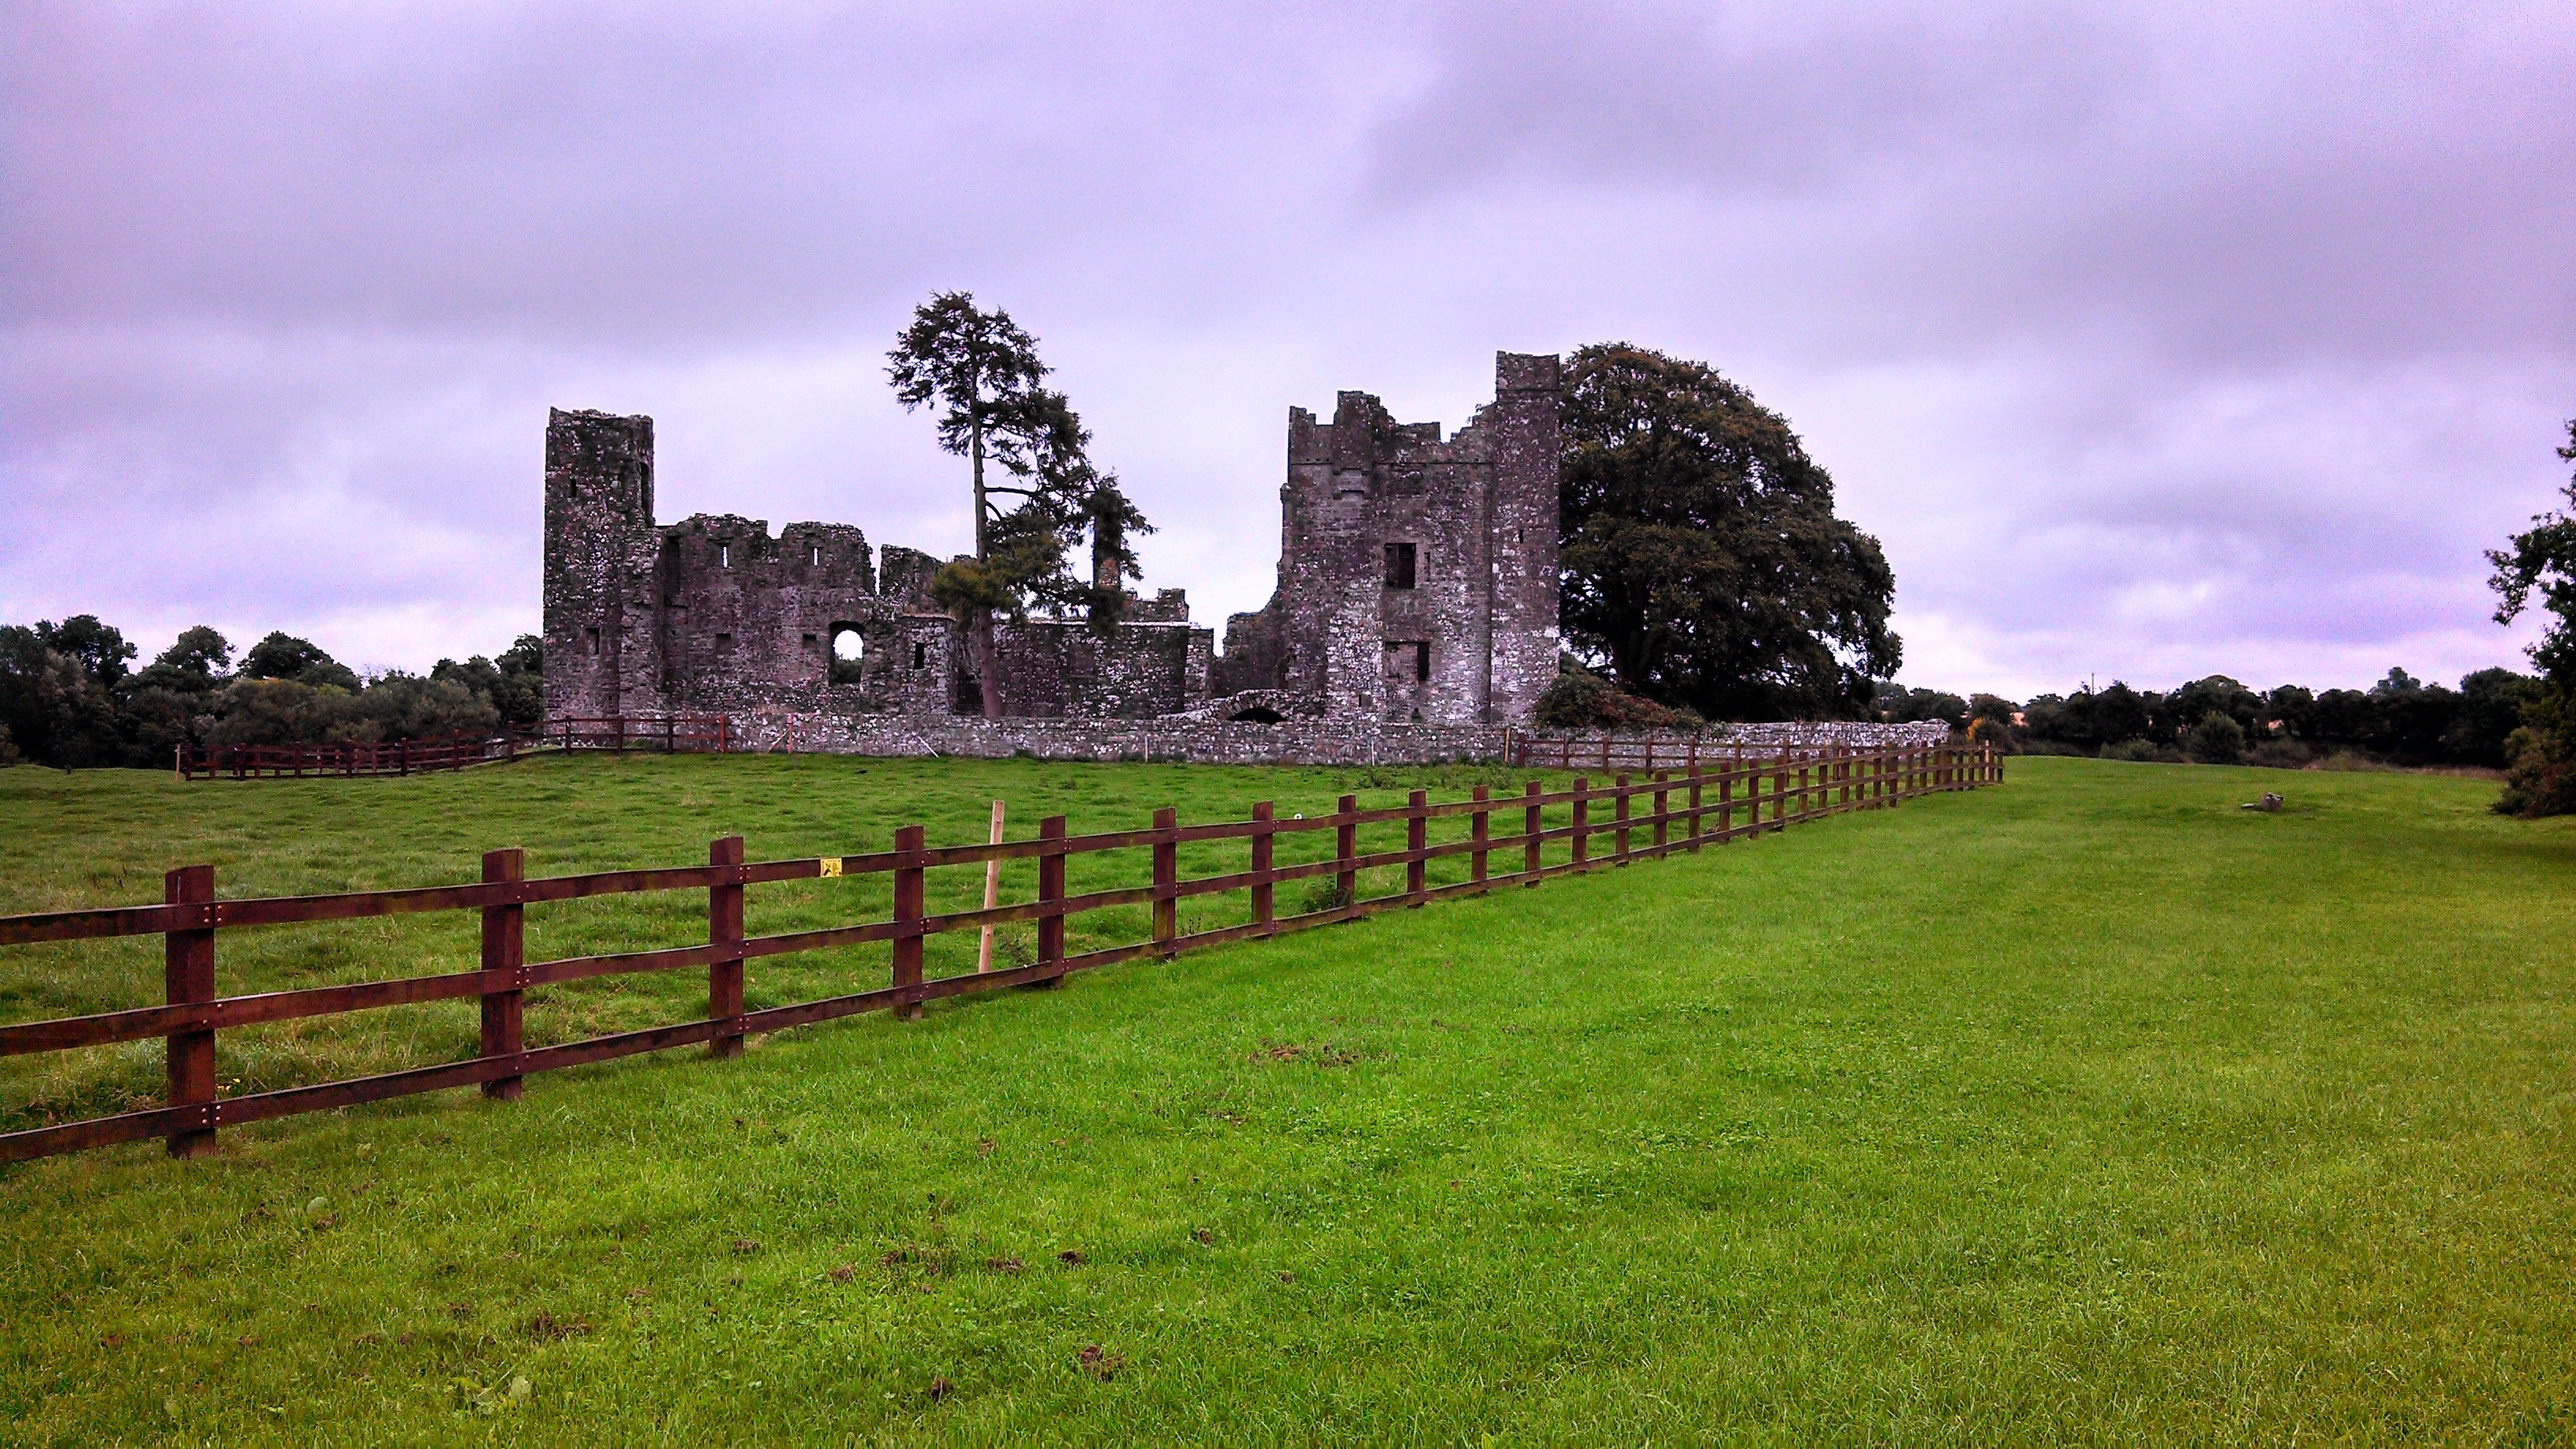
landscape, tree, grass, lawn, hill, flower, building, pasture, castle, ruins, monastery, ireland, abbey, estate, cloudy sky, ecosystem, rural area